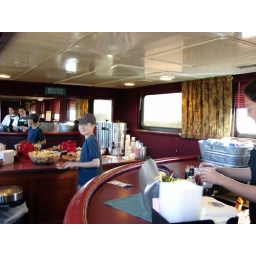
full bar on the train - this kid snuck in right as I took the picture